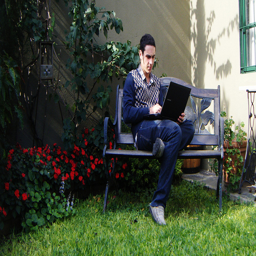
A man sitting on top of a bench in a yard on a laptop computer.
A man sitting on a bench looking at his computer.
A man on a bench looking at a laptop.
A man sitting on a bench using a laptop computer.
Guy sitting outside his home on a bench using a laptop